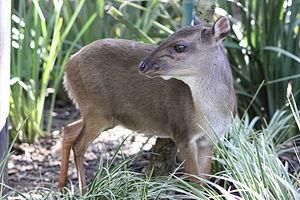
Le céphalophe bleu est une petite antilope vivant dans les forêts d'Afrique centrale ou du sud de l'Afrique du Sud.